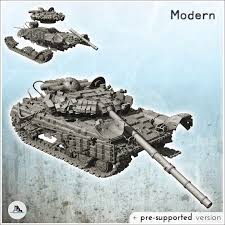
Label: T-64